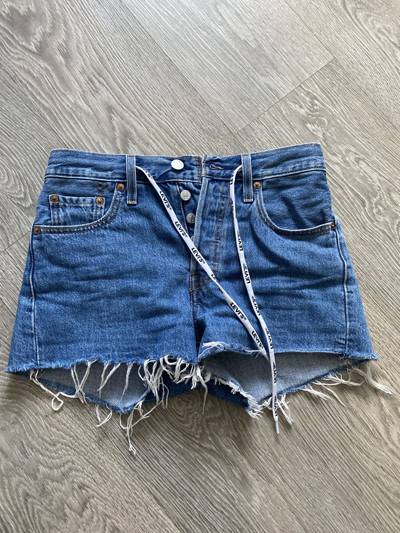
Waste category: clothes